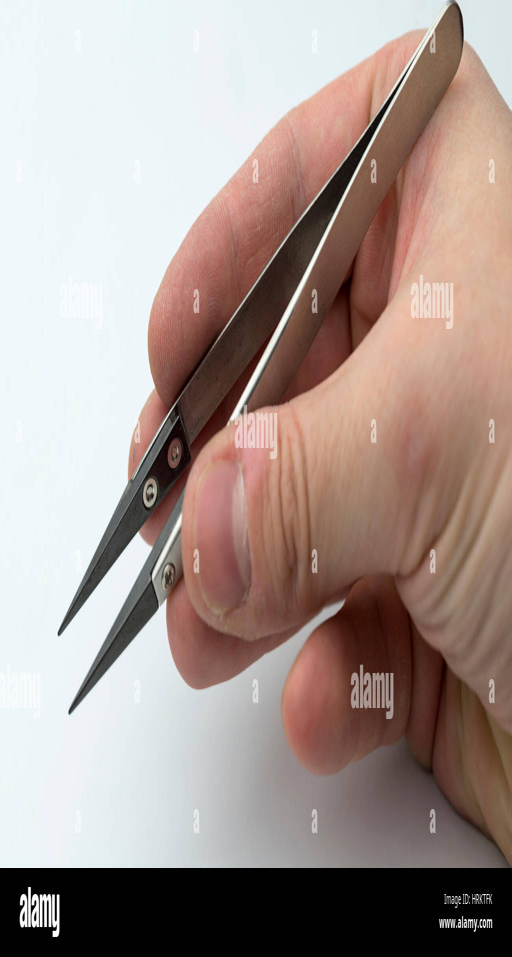
hand holding tweezers on a white background